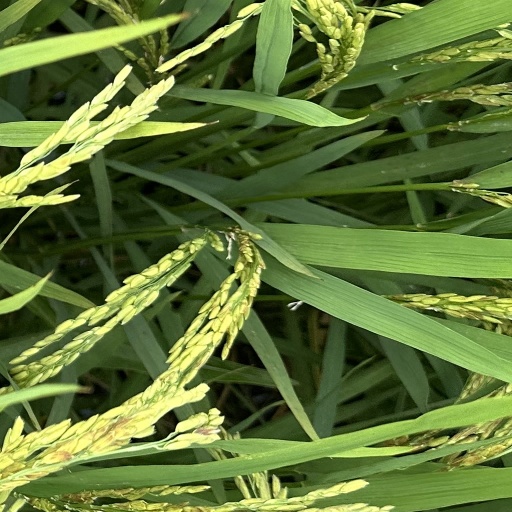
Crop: rice